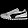
Label: Sneaker